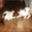
Label: cat